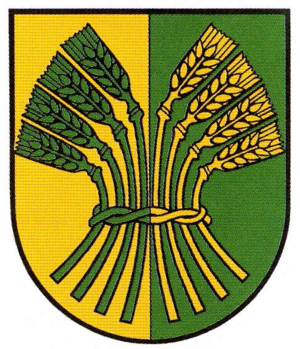
Danndorf est une municipalité allemande du land de Basse-Saxe et l'arrondissement de Helmstedt. En 2014, elle comptait 2 307 hab.